Paul Tremo

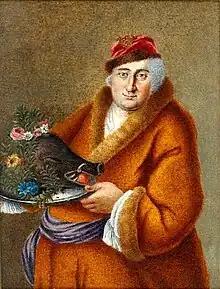
Portrait of a man carrying a boar's head, painted anonymously between 1760 and 1775. Art historian Aneta Biały has suggested his identification as Paul Tremo.

Paul Tremo (–1810) was the head chef at the court of King Stanislaus Augustus Poniatowski of Poland. He was born in Berlin, in a family of French Huguenots. As the king's favourite cook, he was responsible for the culinary side of royal banquets, including Thursday Dinners to which Stanislaus Augustus invited Warsaw's leading intellectuals. He followed the king to Saint Petersburg after the latter's abdication in 1795, but returned to Warsaw after his death in 1798. His cooking style combined Polish, French and other west European influences. As a mentor to aspirant Polish chefs and author of recipes which circulated in handwritten copies, he was instrumental in the development of modern Polish cuisine that was more moderate and cosmopolitan than old Polish cookery.